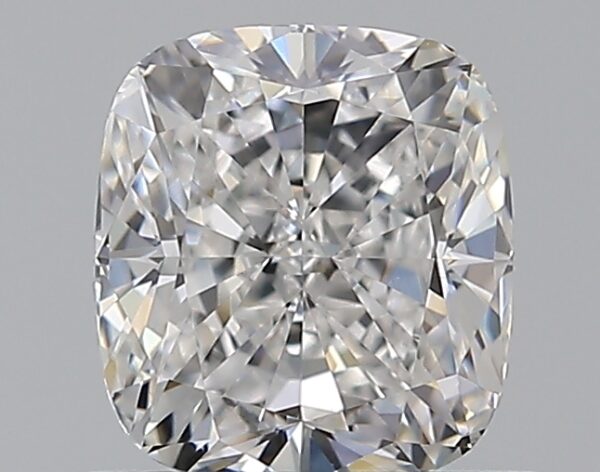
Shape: cushion
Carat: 1.01
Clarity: VVS2
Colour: E
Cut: EX
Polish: EX
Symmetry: VG
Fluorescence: N
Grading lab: GIA
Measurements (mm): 5.95 x 5.39 x 3.71